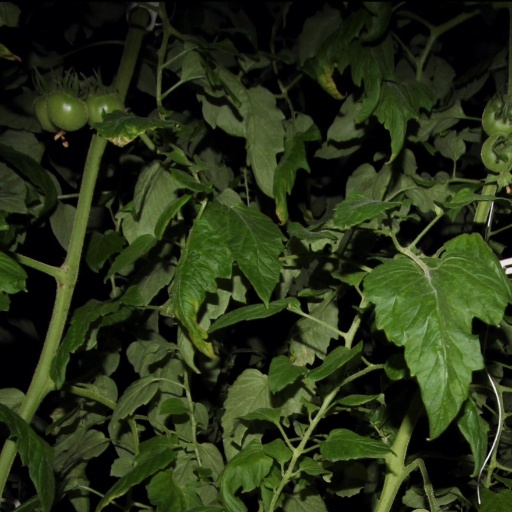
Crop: tomato